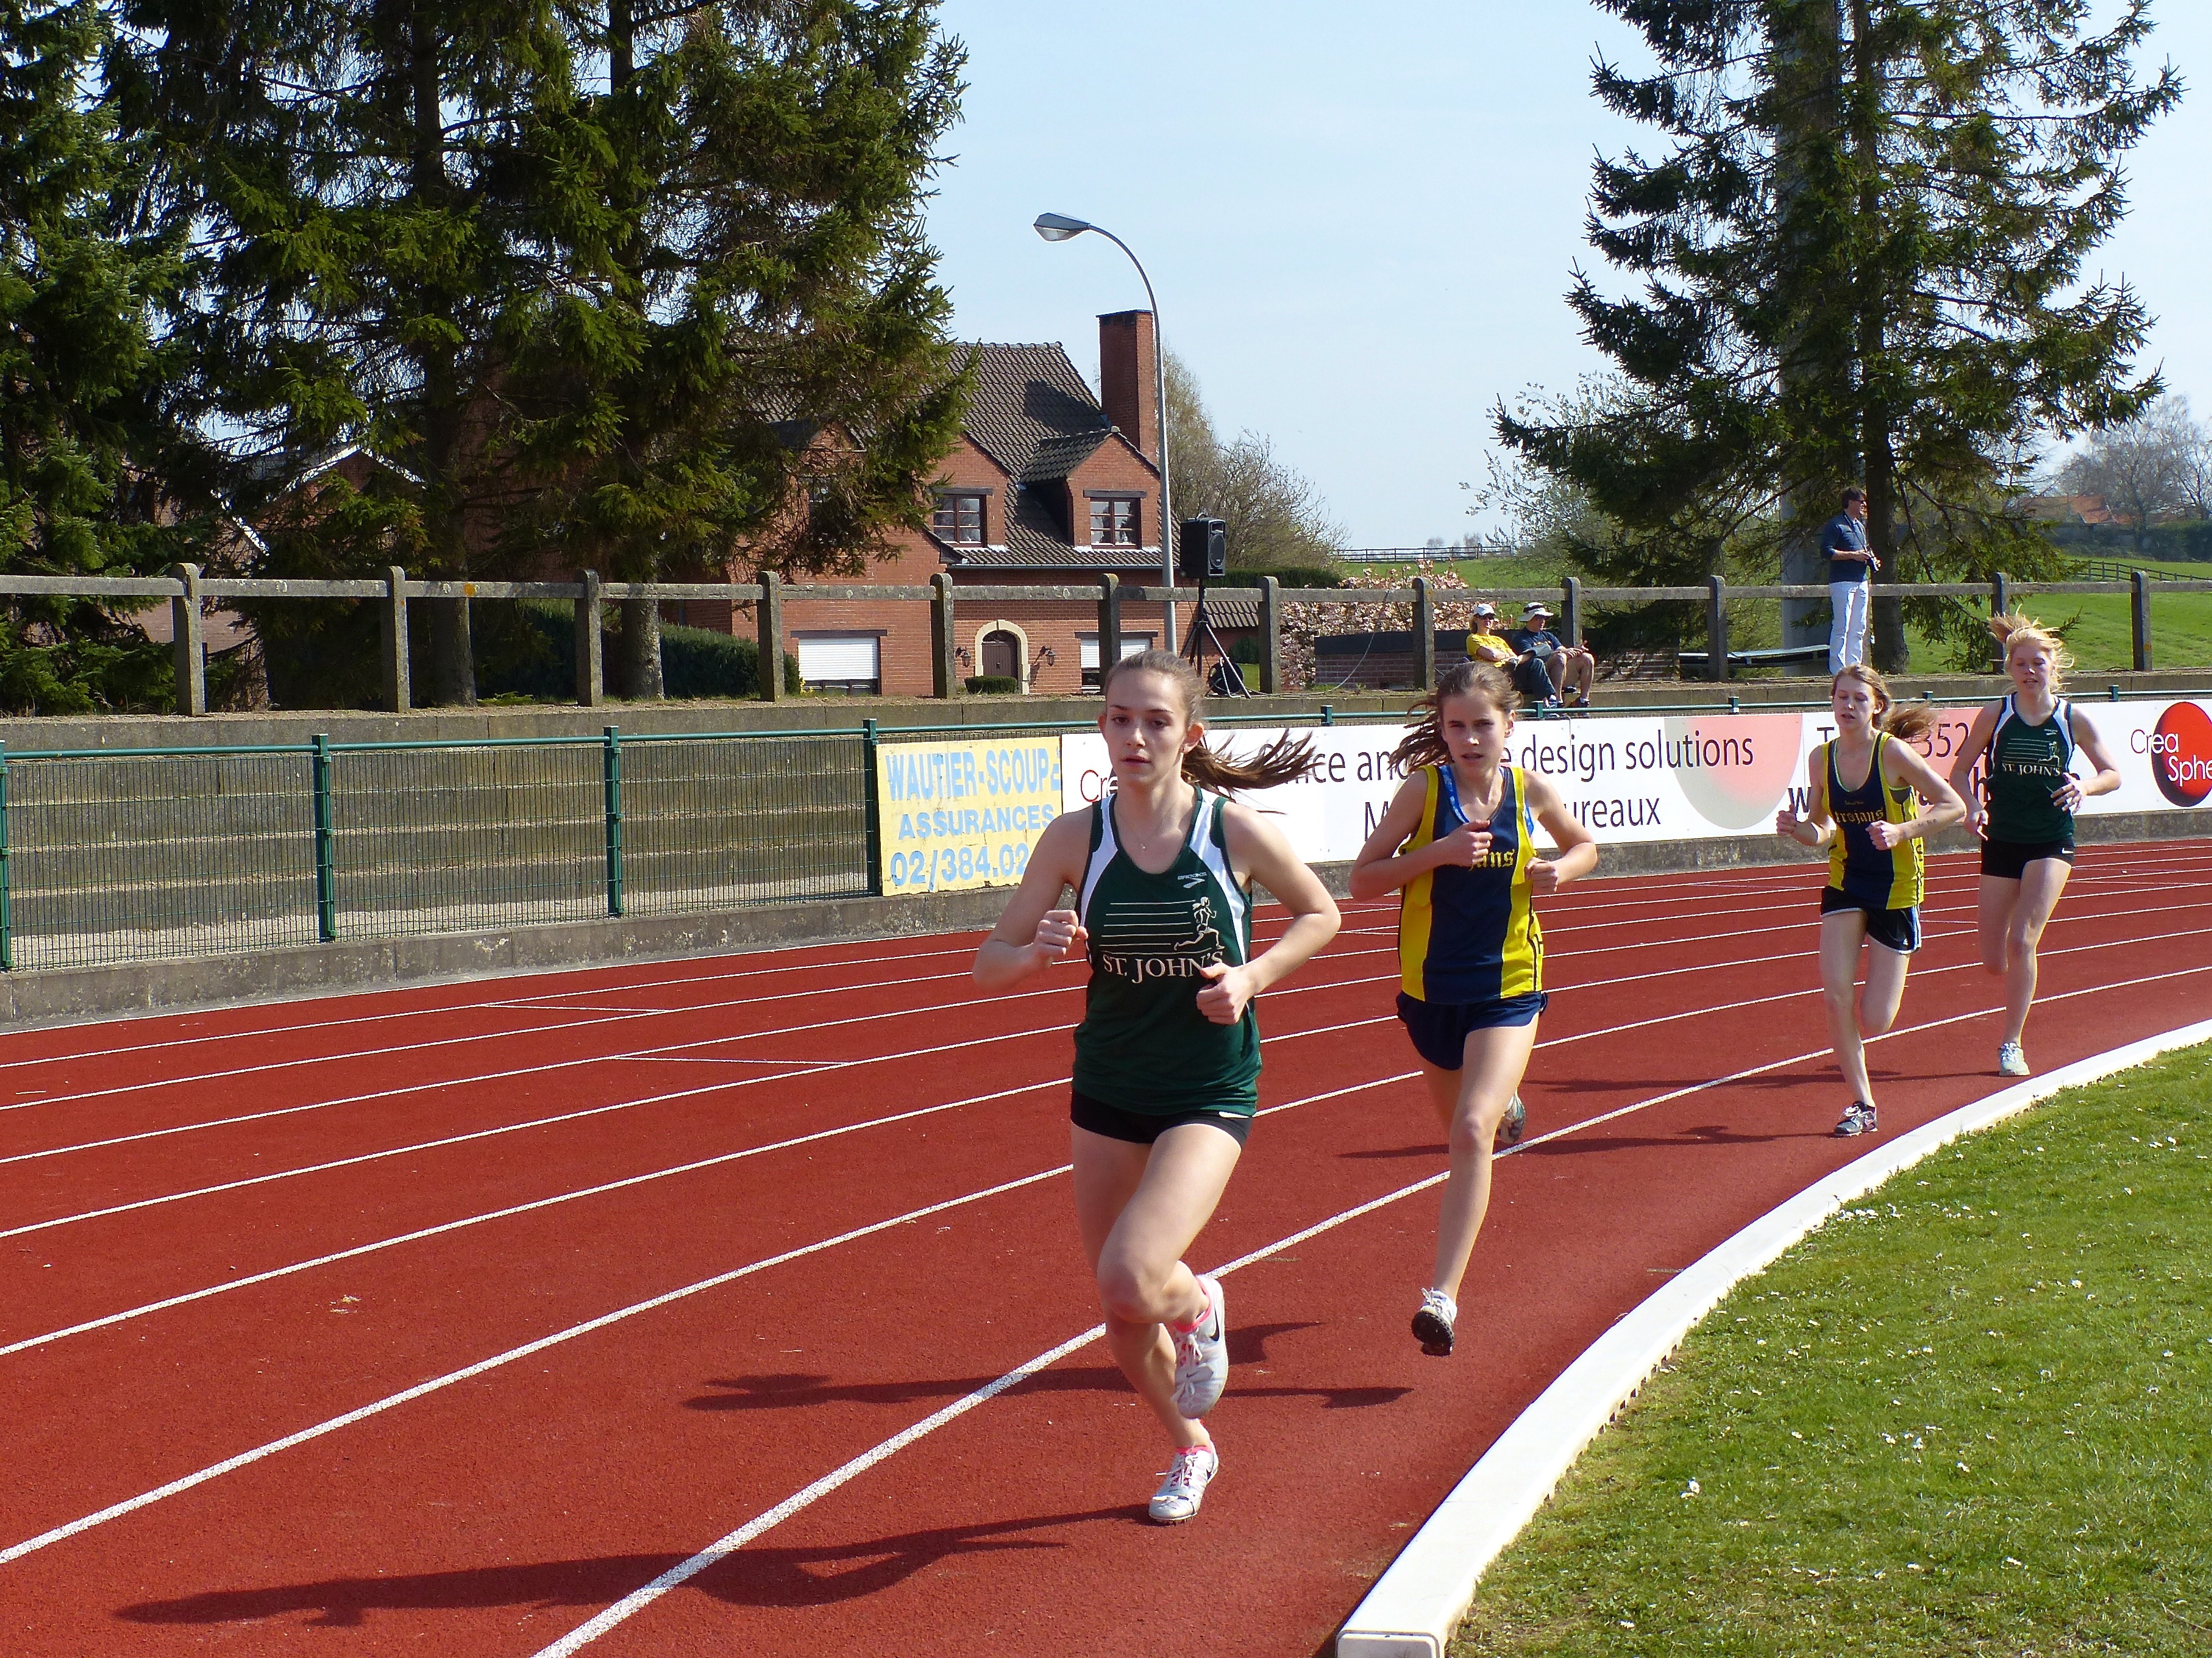
girl, track, sport, boy, running, run, runner, belgium, race, competition, team, sports, highschool, athletics, meet, waterloo, sprint, trackfield, trackandfield, physical exercise, human action, track and field athletics, middle distance running, 800 metres